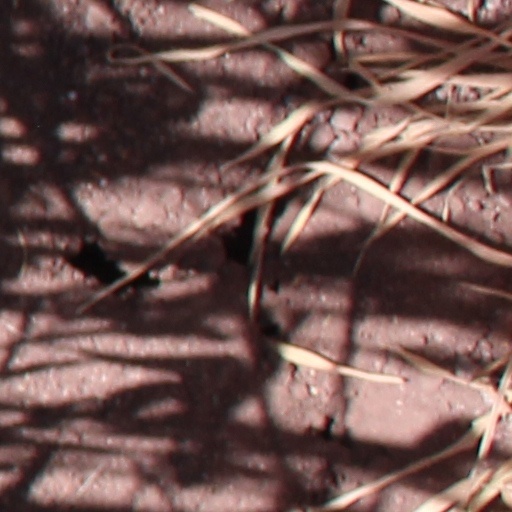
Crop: wheat